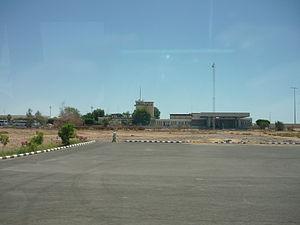
Aéroport d'Abou Simbel, Égypte
L'aéroport d'Abou Simbel est un aéroport égyptien desservant la ville d'Abou Simbel, au sud du pays, près de la frontière soudanaise.
Abou Simbel est une ville égyptienne située en bordure du lac Nasser à 290 km au sud-ouest d'Assouan. On y accède en avion depuis Le Caire ou depuis Assouan. On peut également y accéder par la route depuis Assouan.